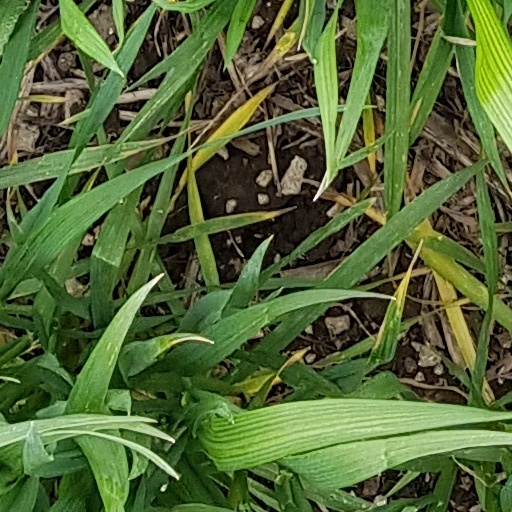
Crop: wheat